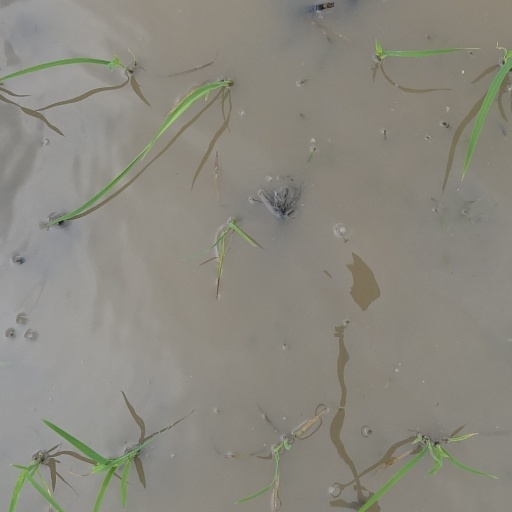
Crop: rice